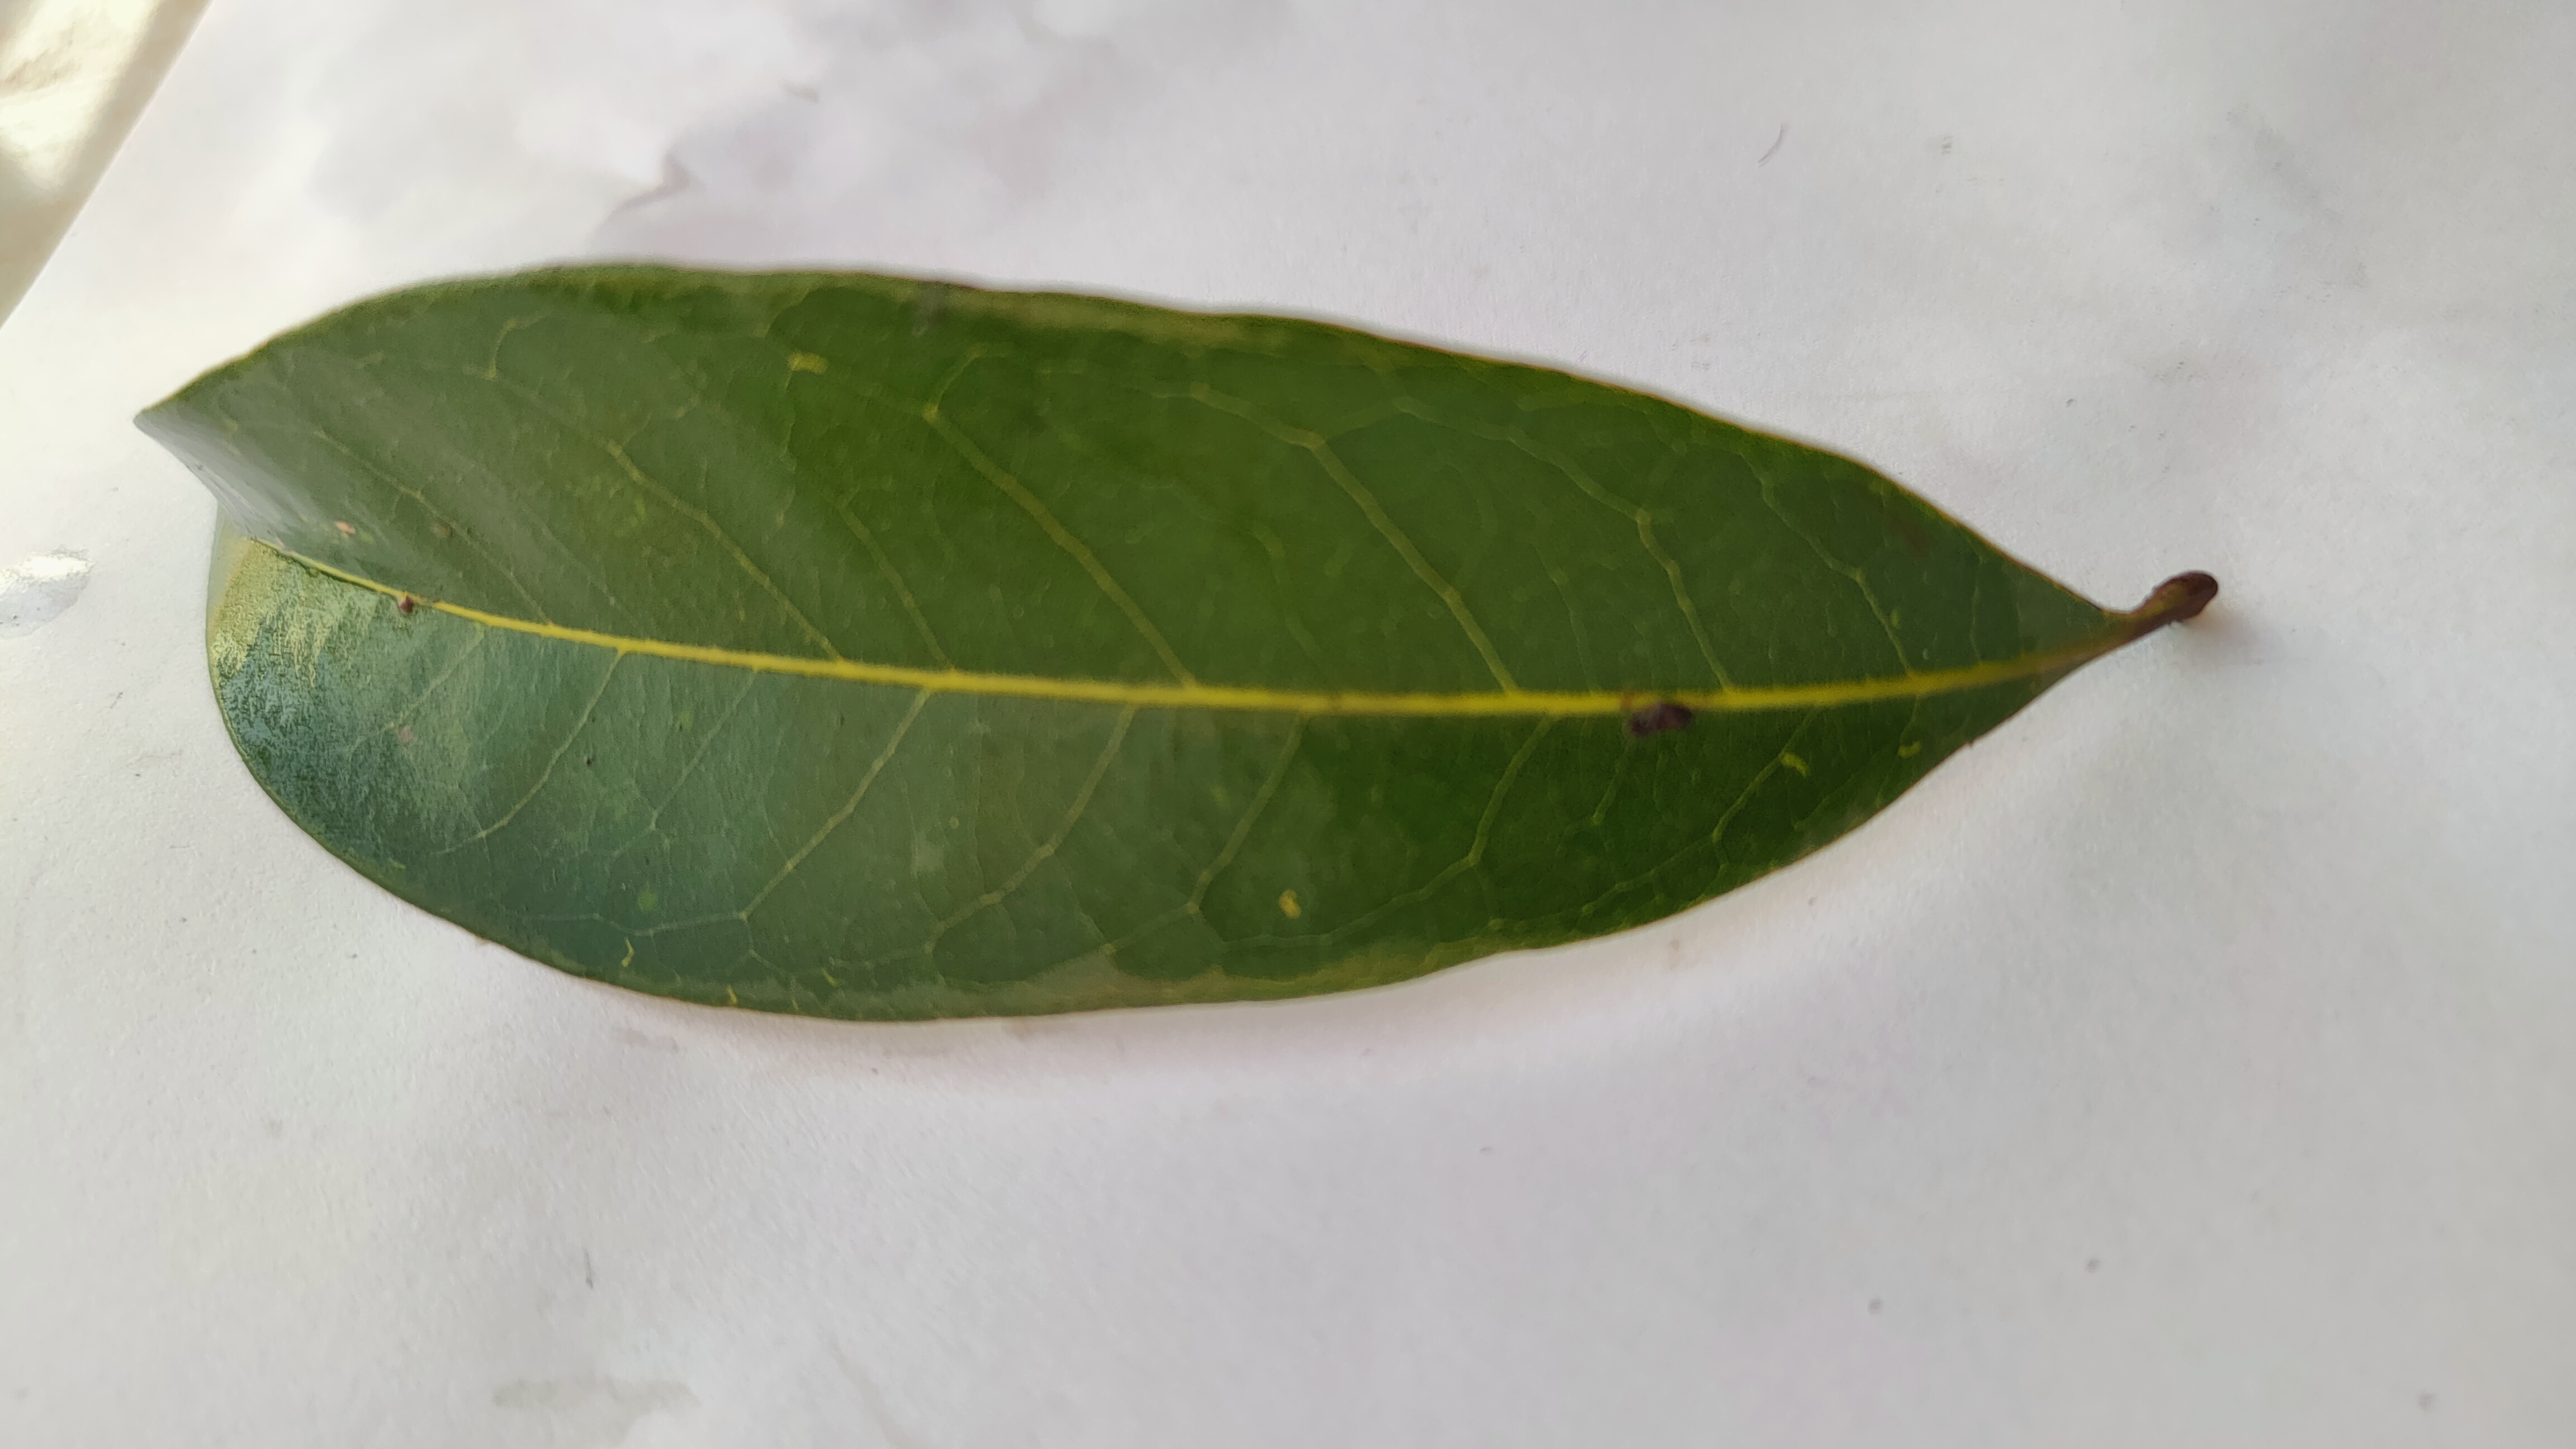
Leaf variety: Lychee